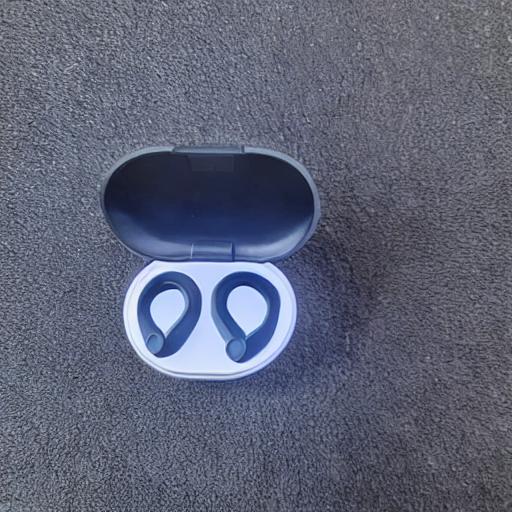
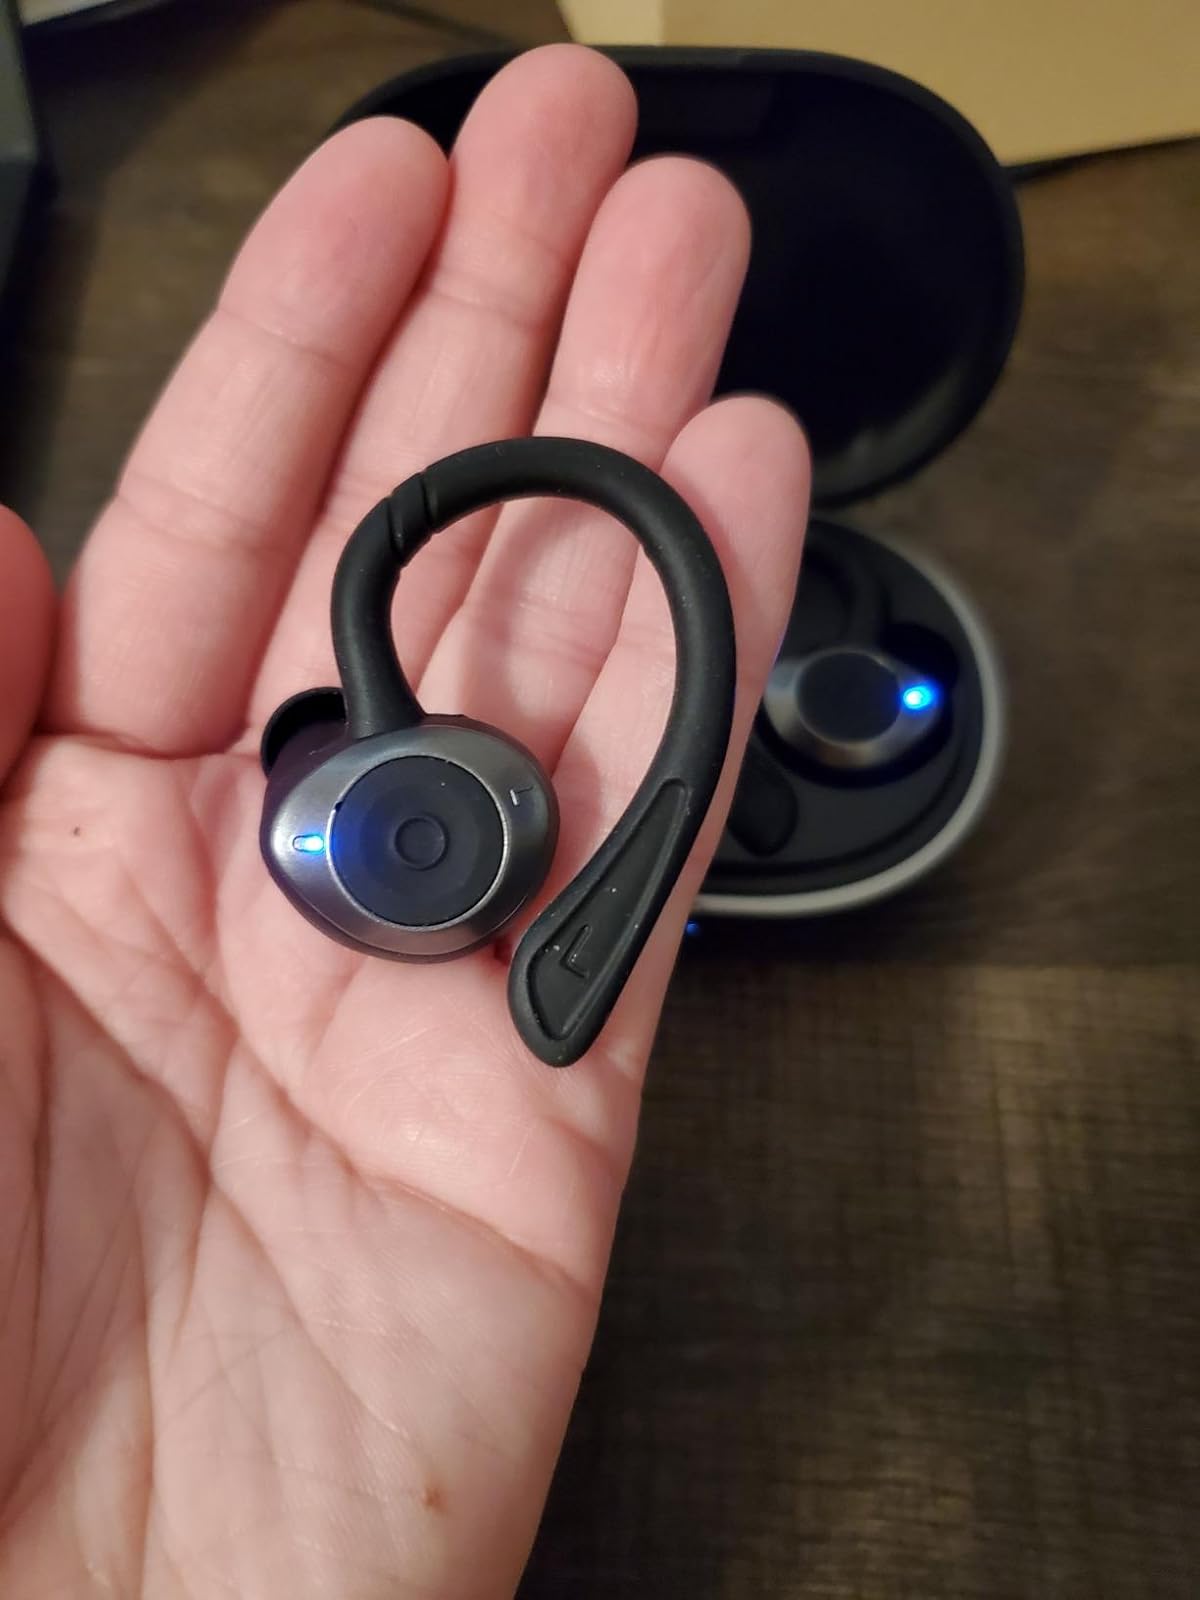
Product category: earbuds
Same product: no